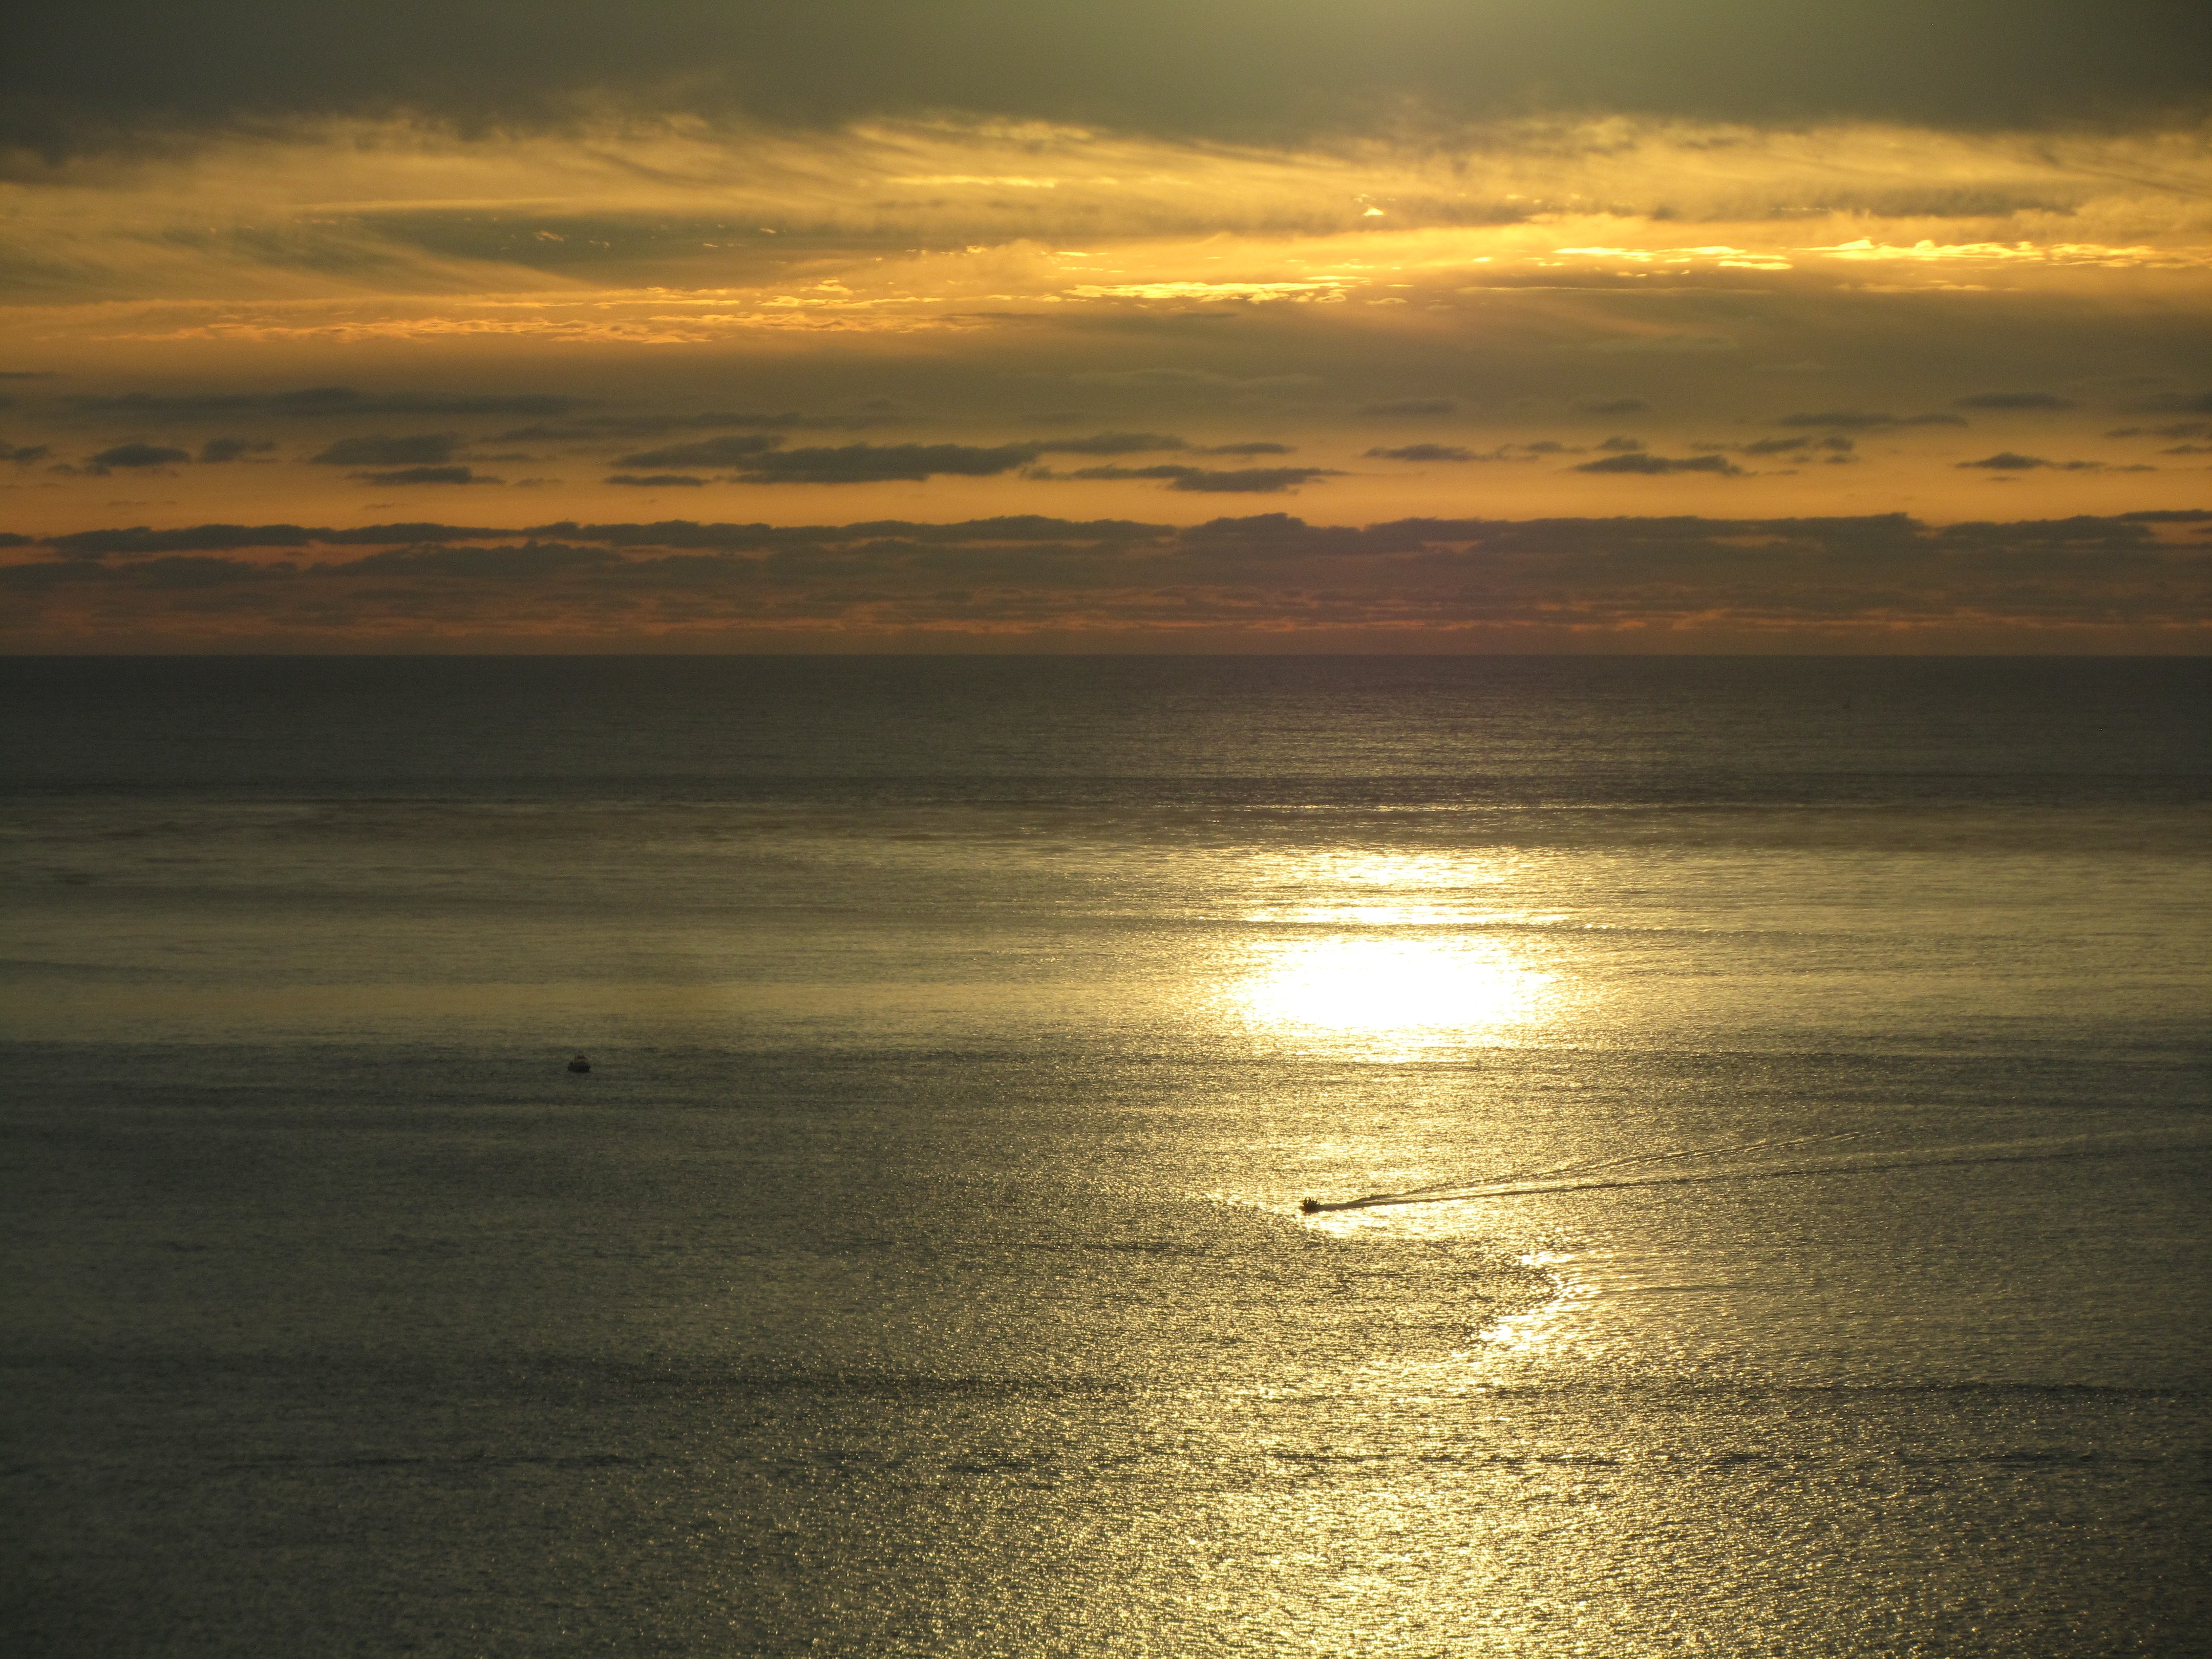
beach, landscape, sea, coast, ocean, horizon, cloud, sky, sun, sunrise, sunset, sunlight, morning, shore, wave, dawn, atmosphere, seaside, dusk, evening, reflection, body of water, side, afterglow, dune of pilat, arcachon, wind wave